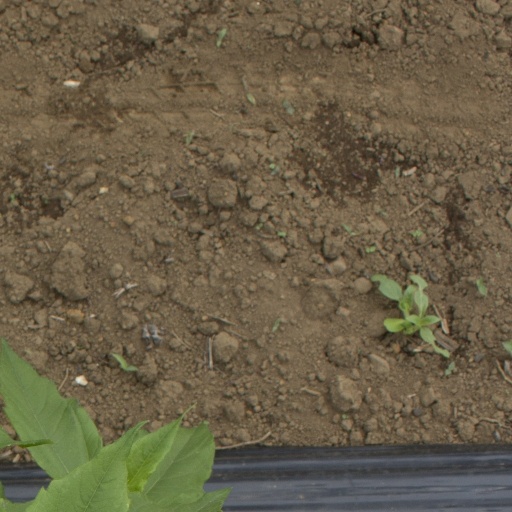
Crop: Jerusalem artichoke